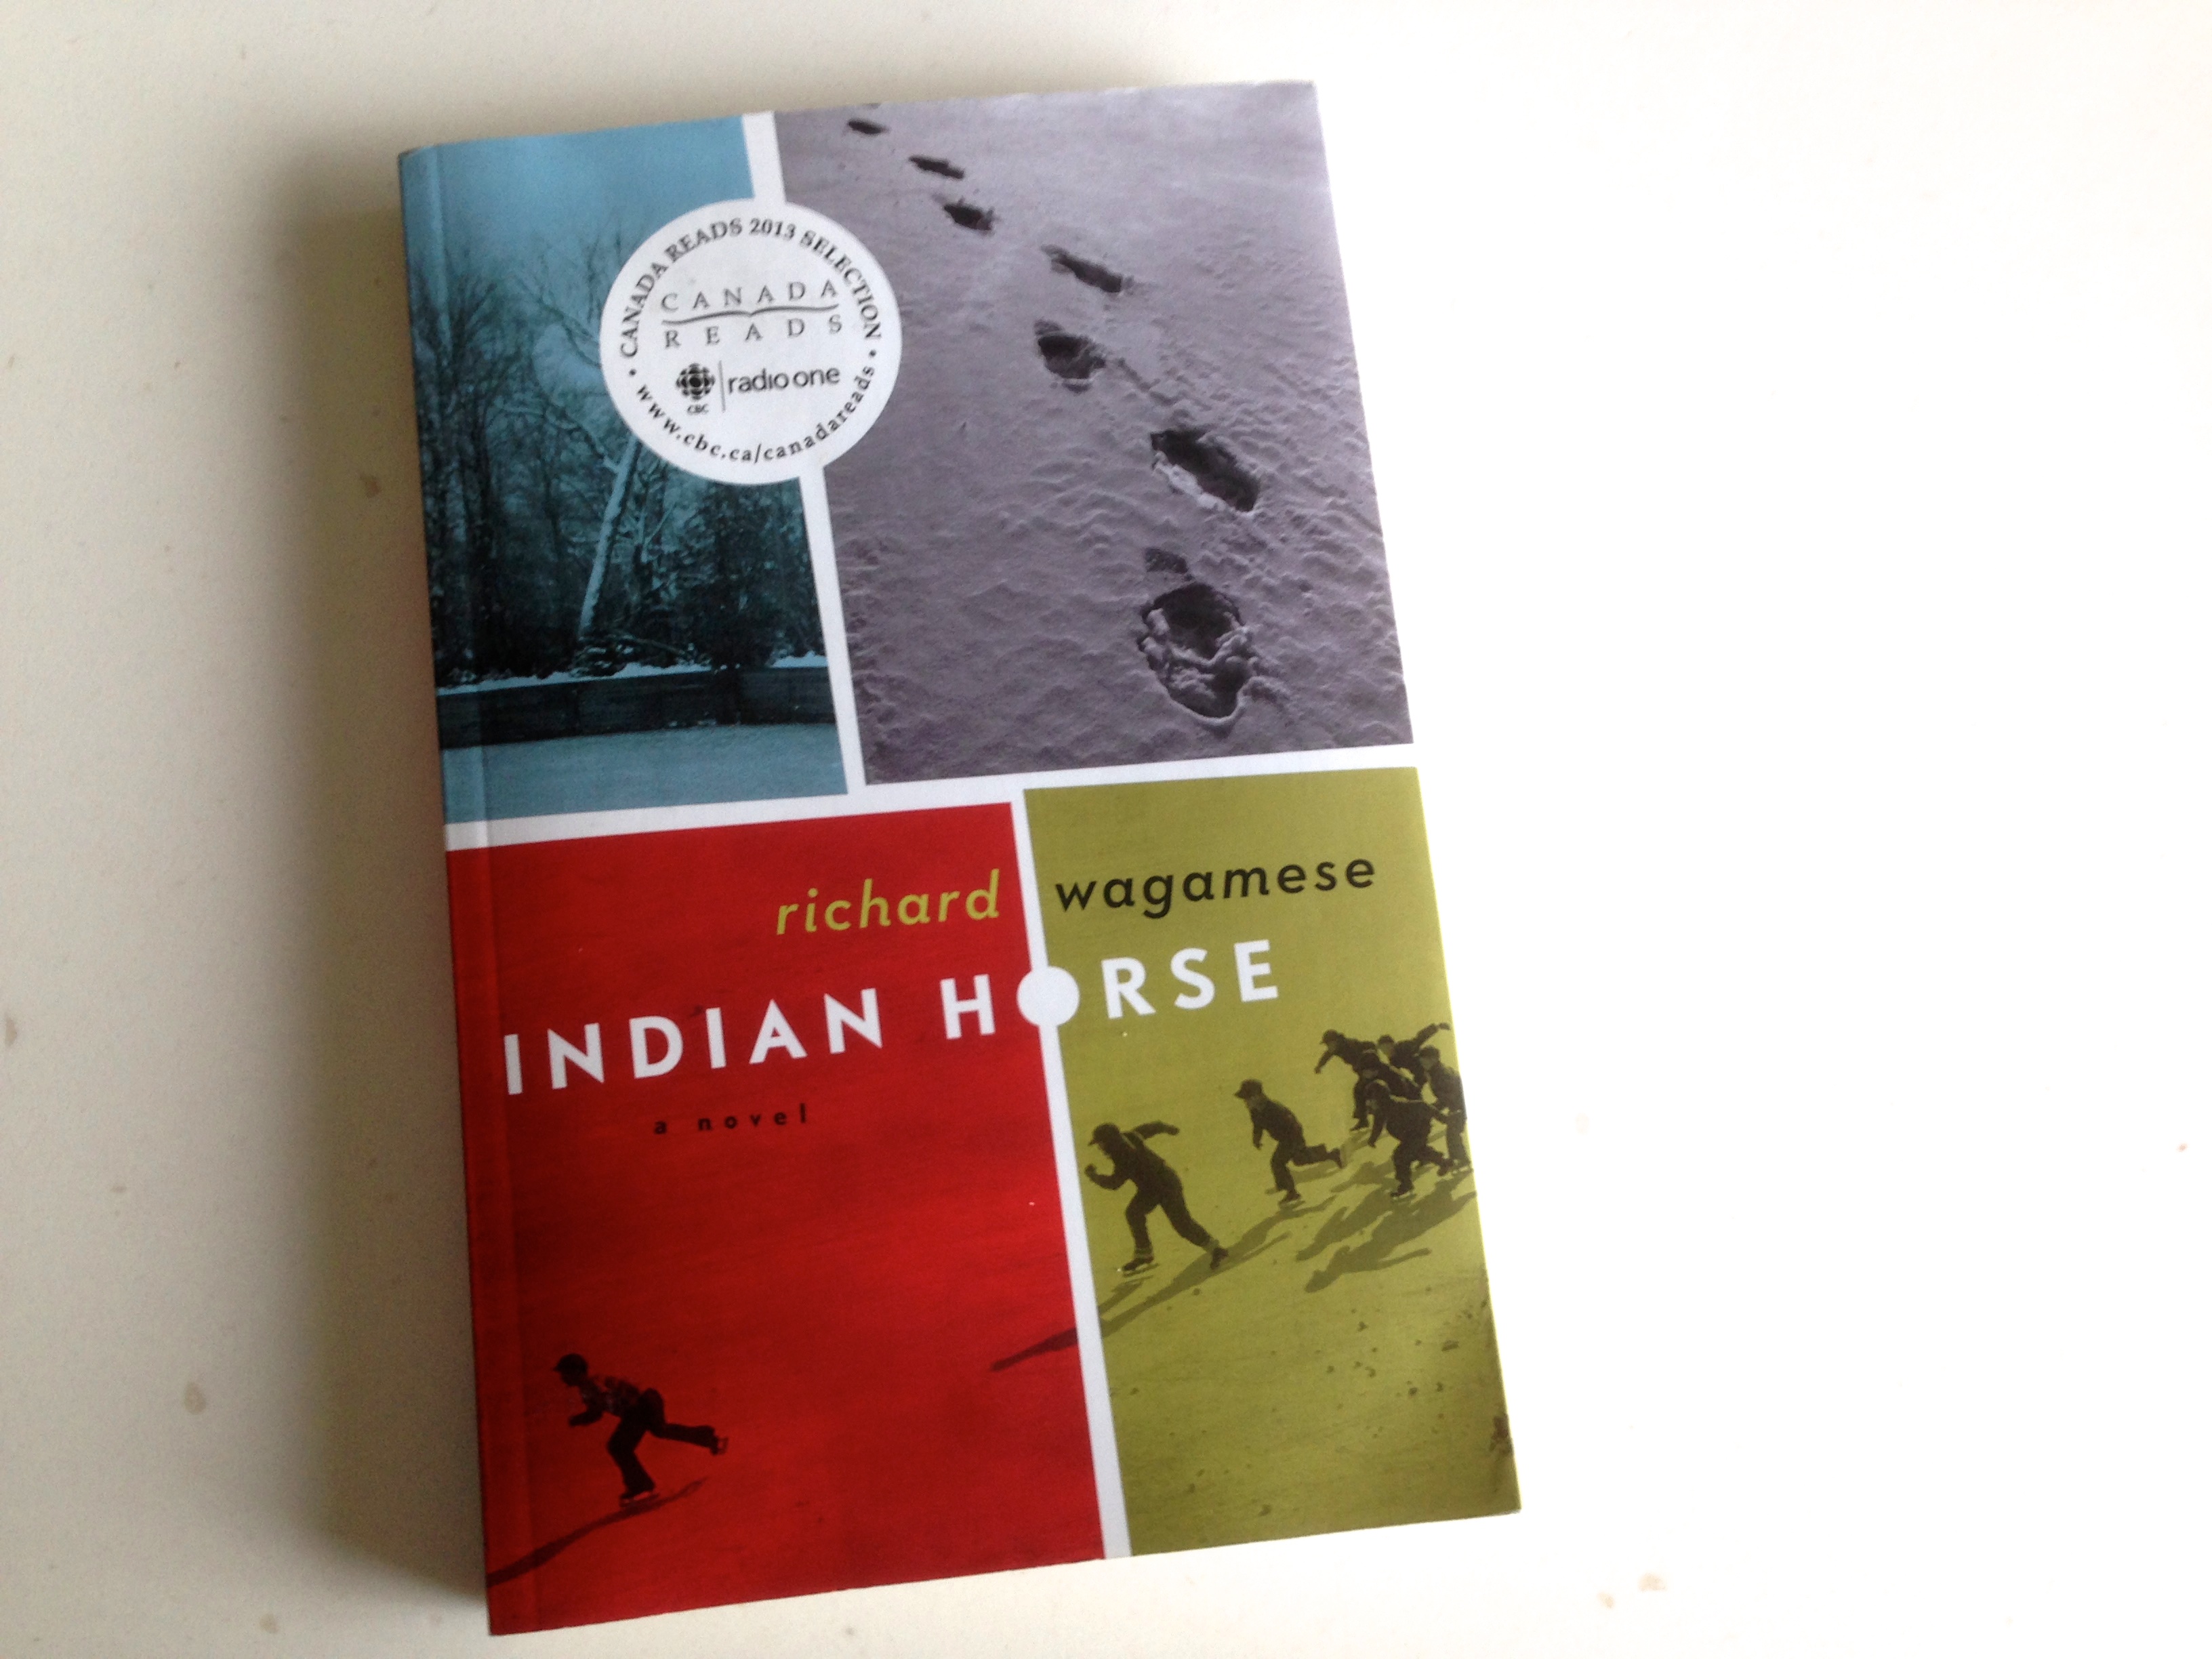
label, brand